City of Wagga Wagga

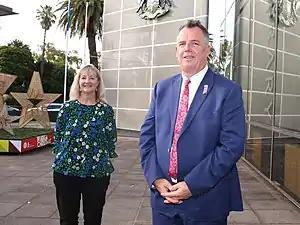
Mayor of the City of Wagga Wagga Cr Dallas Tout and Deputy Mayor Cr Jenny McKinnon

Wagga Wagga City Council (WWCC) is composed of nine councillors elected proportionally as a single ward. All councillors are elected for a fixed four-year term of office. The mayor is elected by the councillors at the first meeting of the council. The most recent election was held on 4 December 2021, and the makeup of the council is as follows: